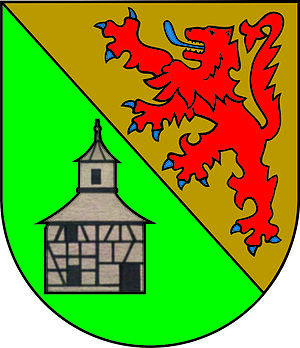
Asbach est une municipalité allemande située dans le land de Rhénanie-Palatinat et l'arrondissement de Birkenfeld.